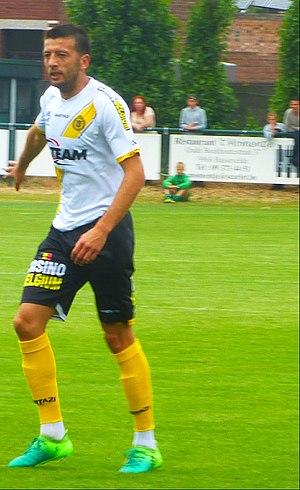
Marko Mirić, est un footballeur international serbe, né le 26 mars 1987 à Kragujevac en Yougoslavie. Il évolue au KSC Lokeren au poste d'attaquant.